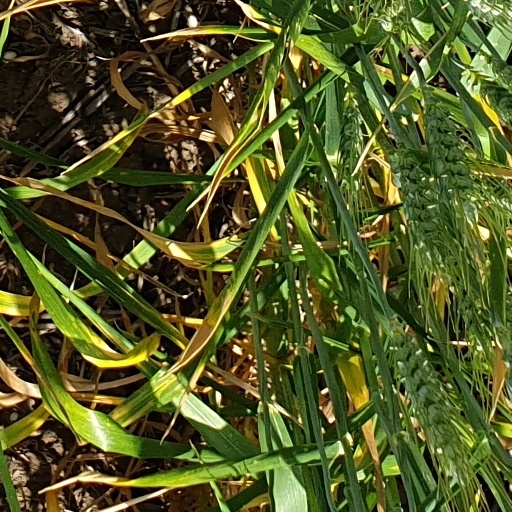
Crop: wheat